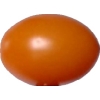
Label: tomato_cherry_orange